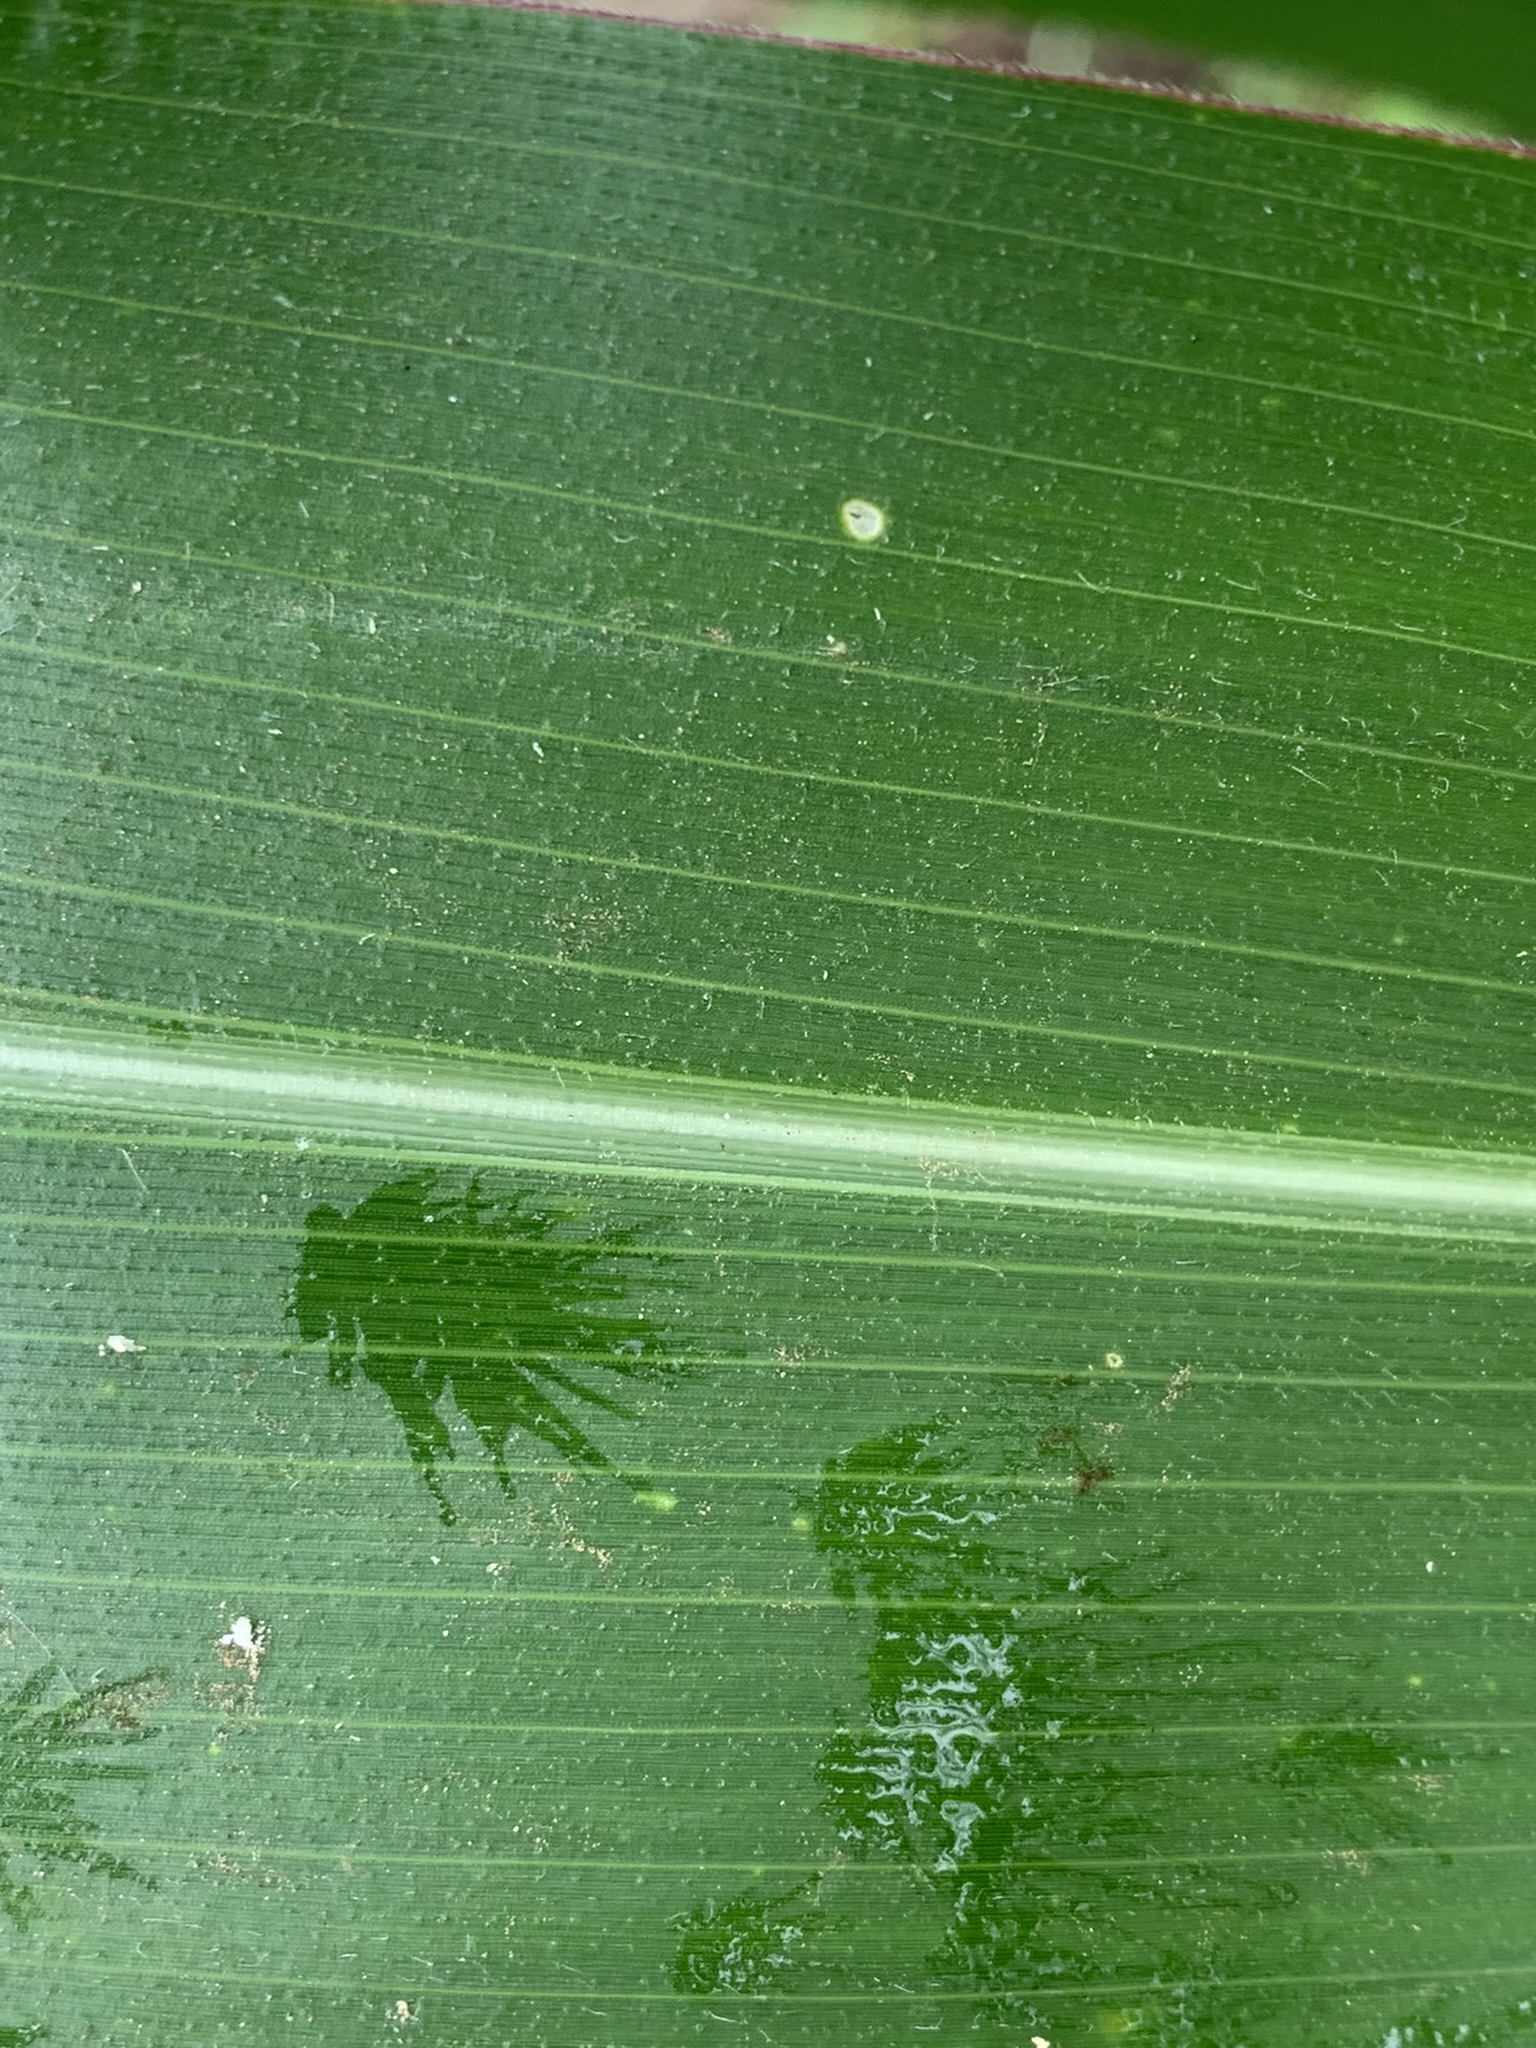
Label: Healthy